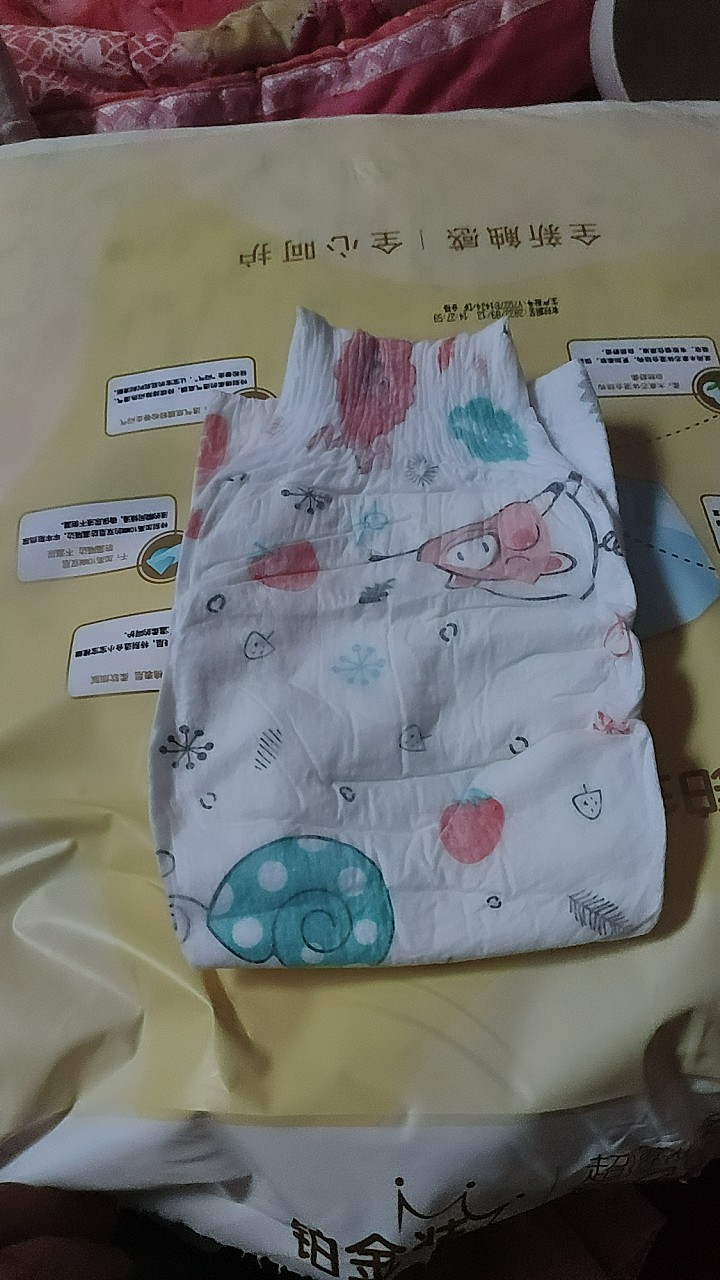
Label: trash